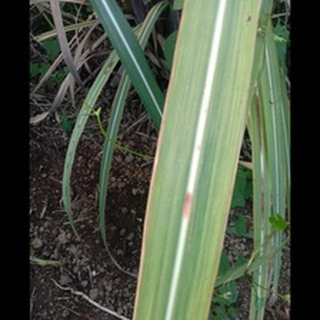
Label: sugarcane_red_rot